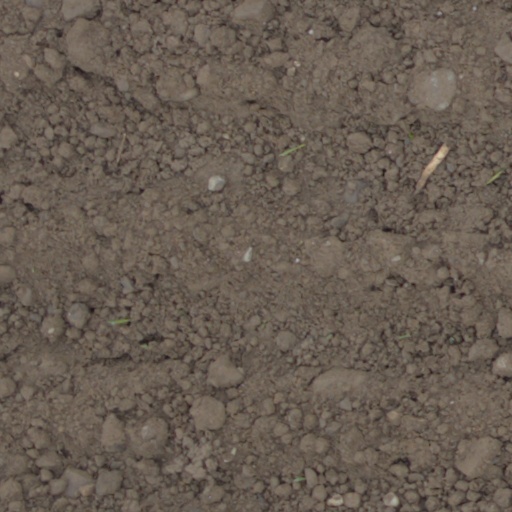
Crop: wheat